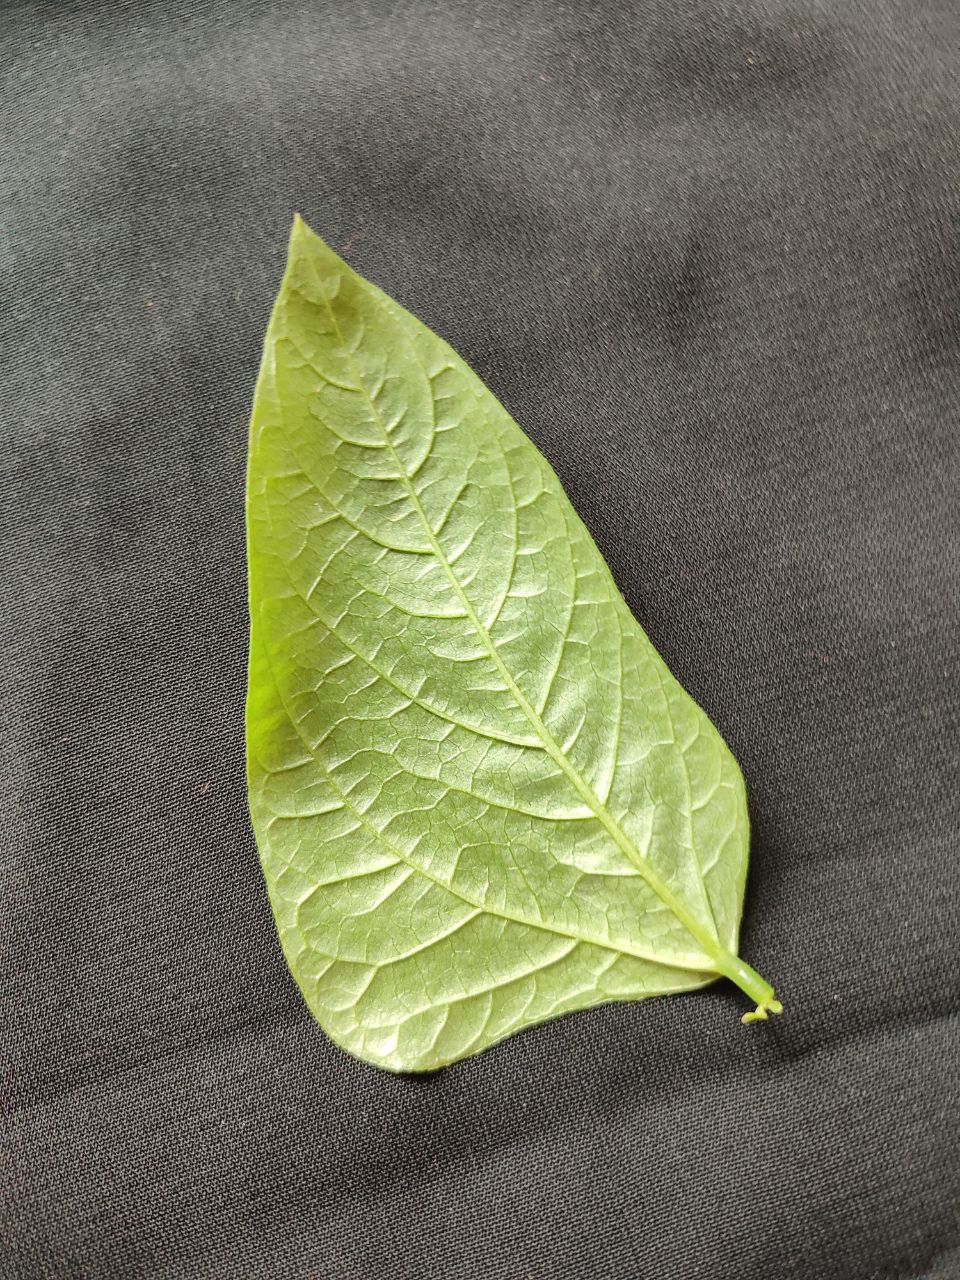
Crop: cowpea
Leaf condition: Fresh Leaf